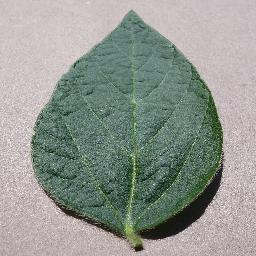
Label: Soybean___healthy